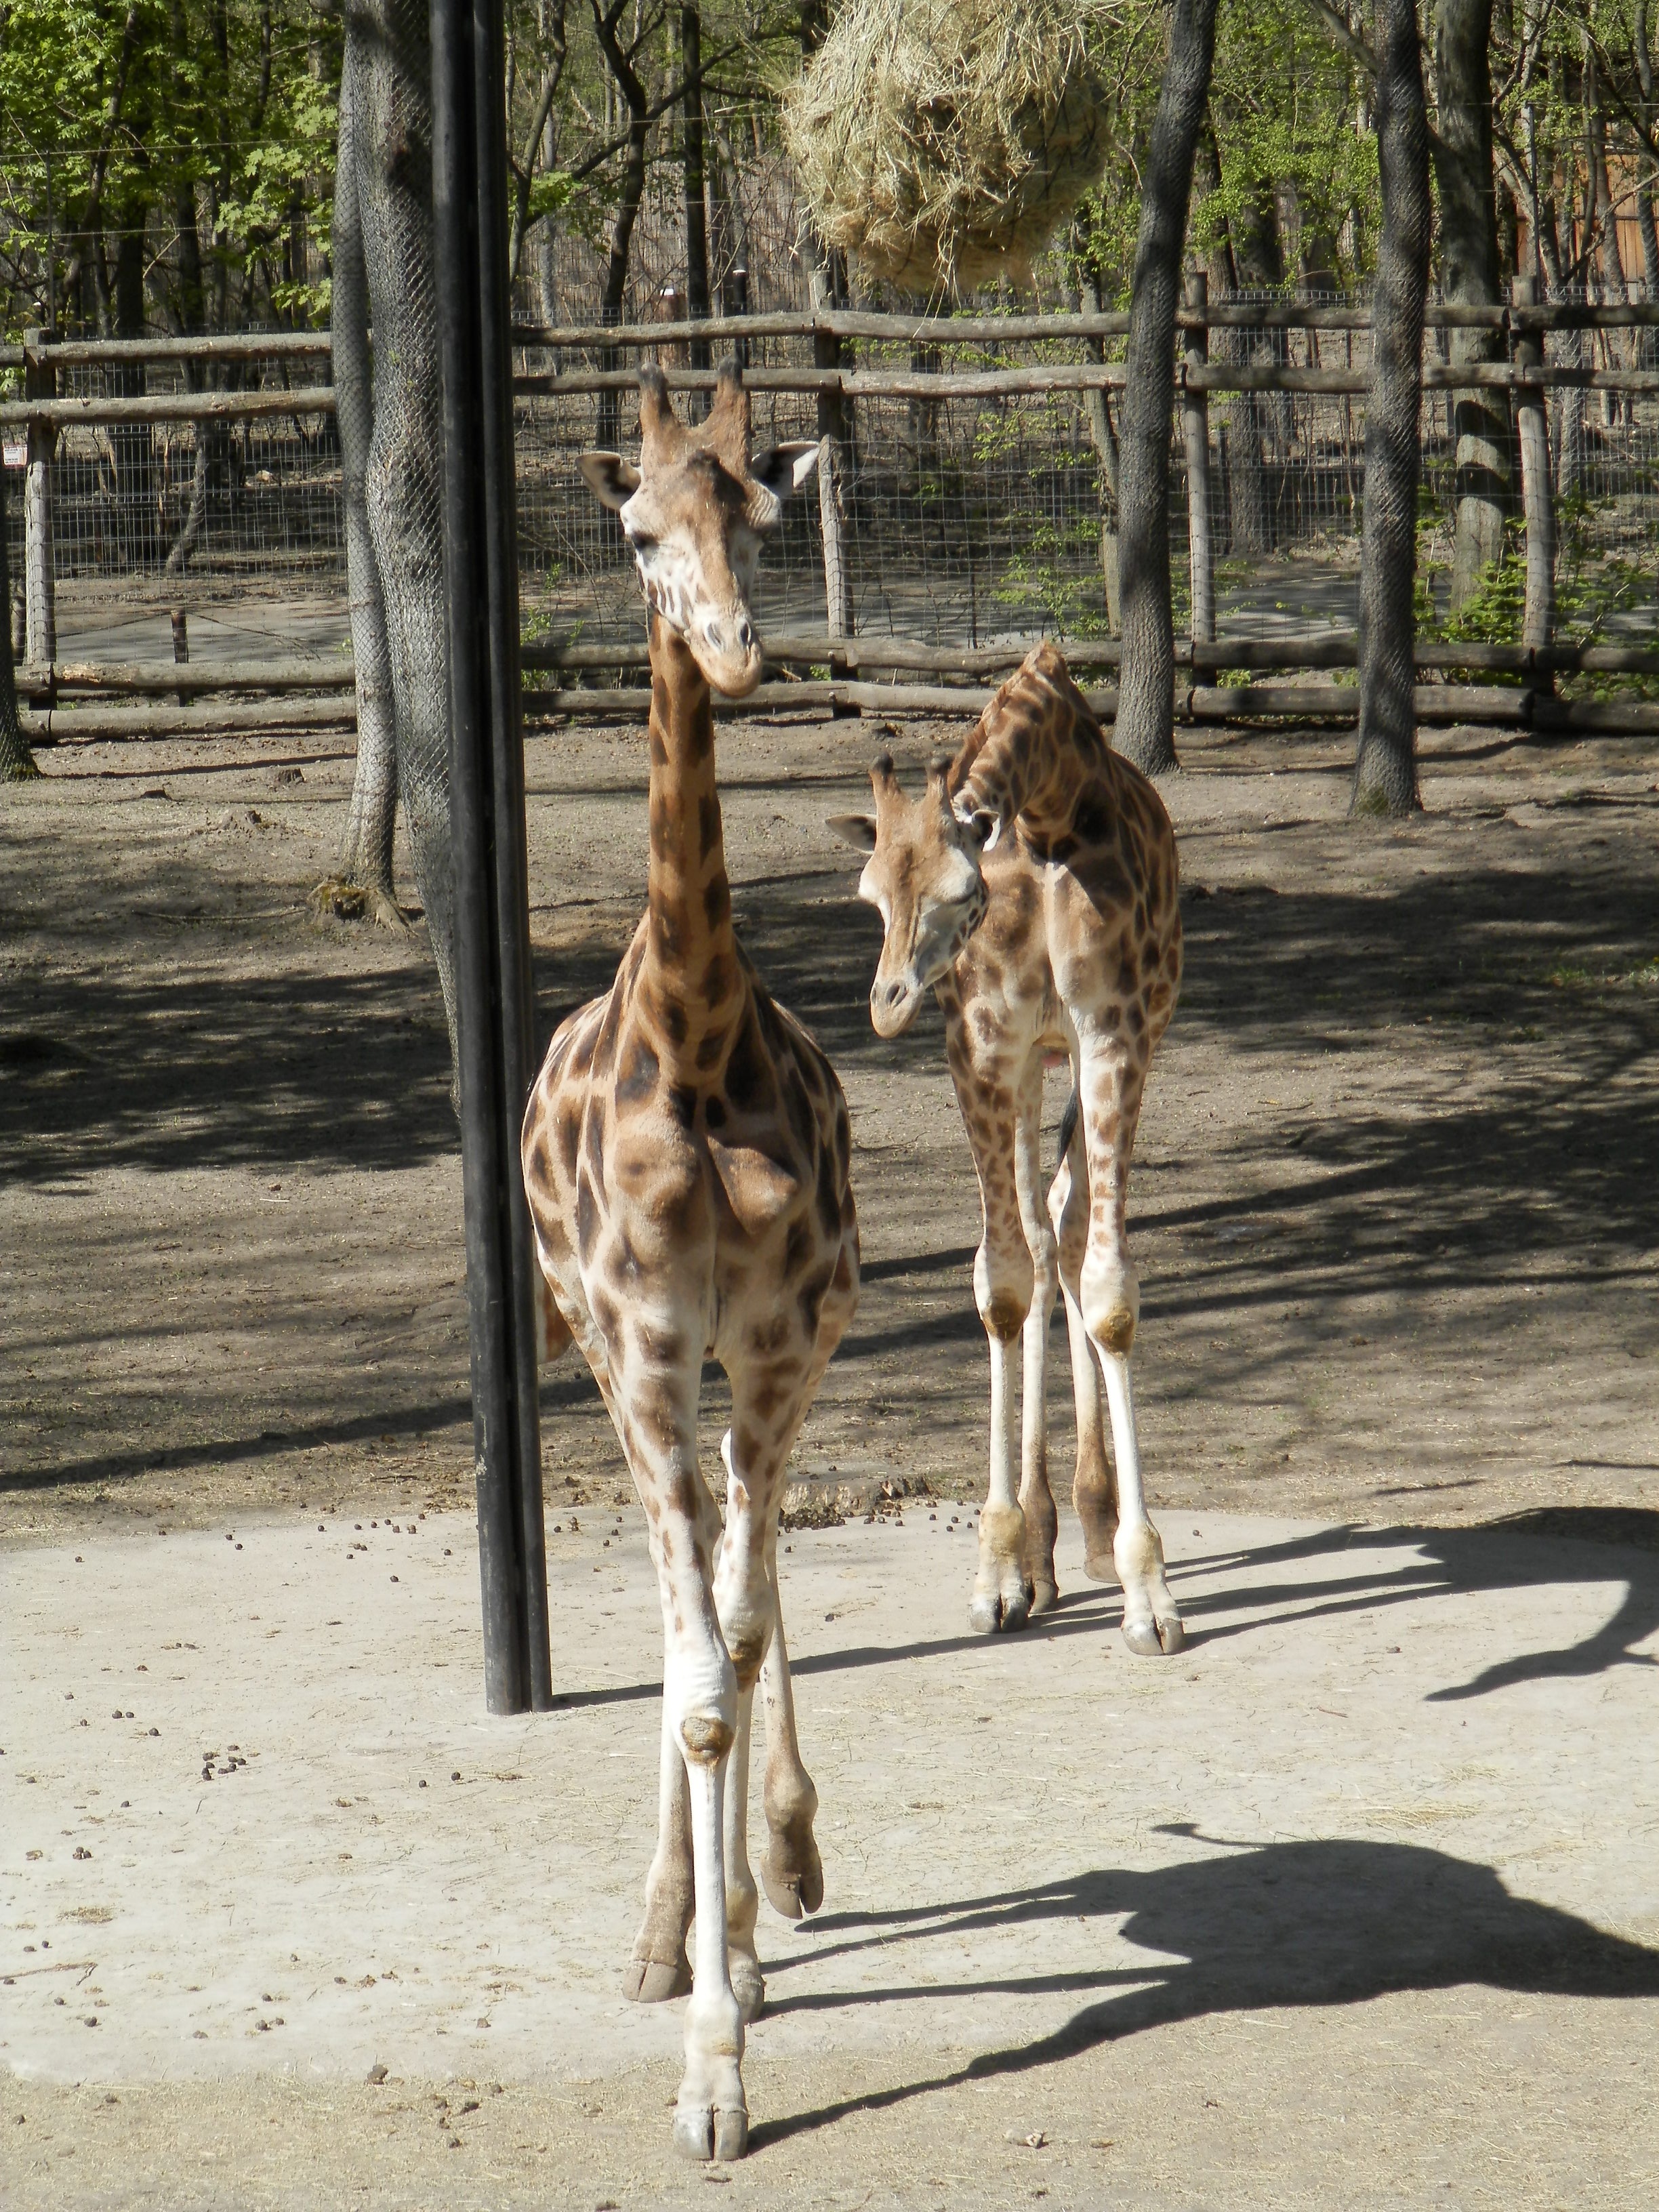
animal, recreation, wildlife, zoo, mammal, fauna, giraffe, spotted, giraffidae, outdoor recreation